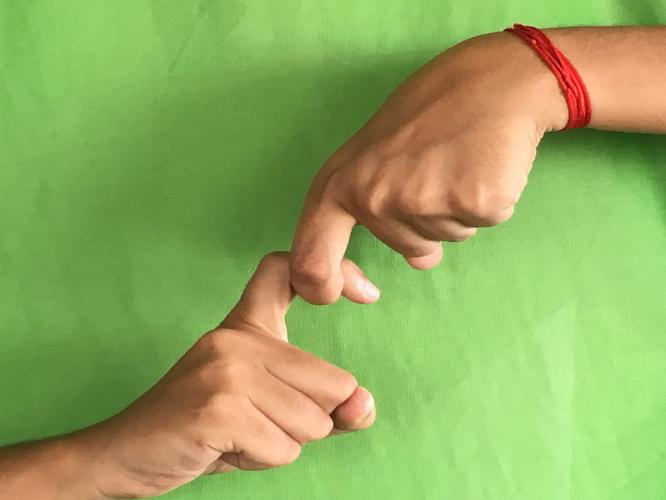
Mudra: Pasha
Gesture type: double_hand